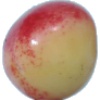
Label: cherry_rainier